Stefan Denifl

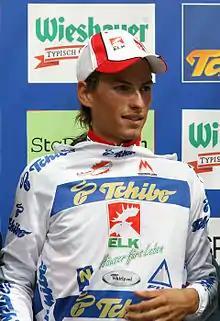
Denifl in 2009

Stefan Denifl (born 22 September 1987) is an Austrian former professional cyclist, who rode professionally between 2006 and 2018 for seven different professional teams. In 2019, Denifl confessed to doping during a five-year period in his career, and was given a four-year ban from the sport; as a consequence of this, Denifl received a two-year sentence in 2021 for serious commercial fraud.